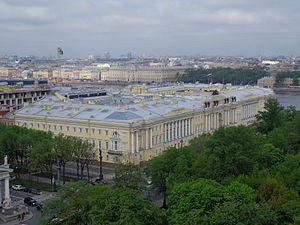
Sénat et Synode depuis le dôme de la cathédrale Saint-Isaac, Saint-Pétersbourg This is a photo of a cultural heritage object in Russia, number: 7810028000 This template and pages using it are maintained by the Russian WLM team. Please read the guidelines before making any changes that can affect the monuments database!
Les bâtiments du Sénat et du Synode sont des ensembles architecturaux de style classique, situés place du Sénat à Saint-Pétersbourg. Ils ont été érigés dans les années 1829–1834. Un arc de triomphe construit au-dessus de la rue Galernaïa relie les deux parties des bâtiments. Ils sont destinés à l'origine aux deux organes du pouvoir étatique : le Sénat russe et le Saint-Synode. C'est le dernier grand projet réalisé par l'architecte Carlo Rossi.